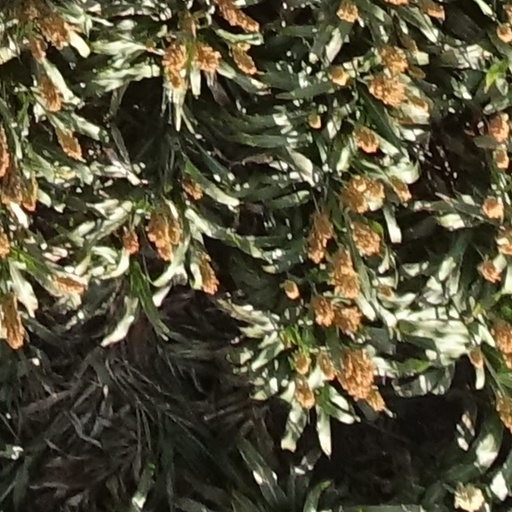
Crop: sorghum